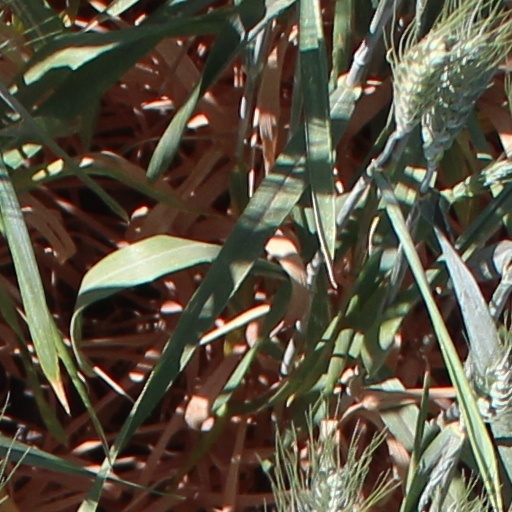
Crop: wheat